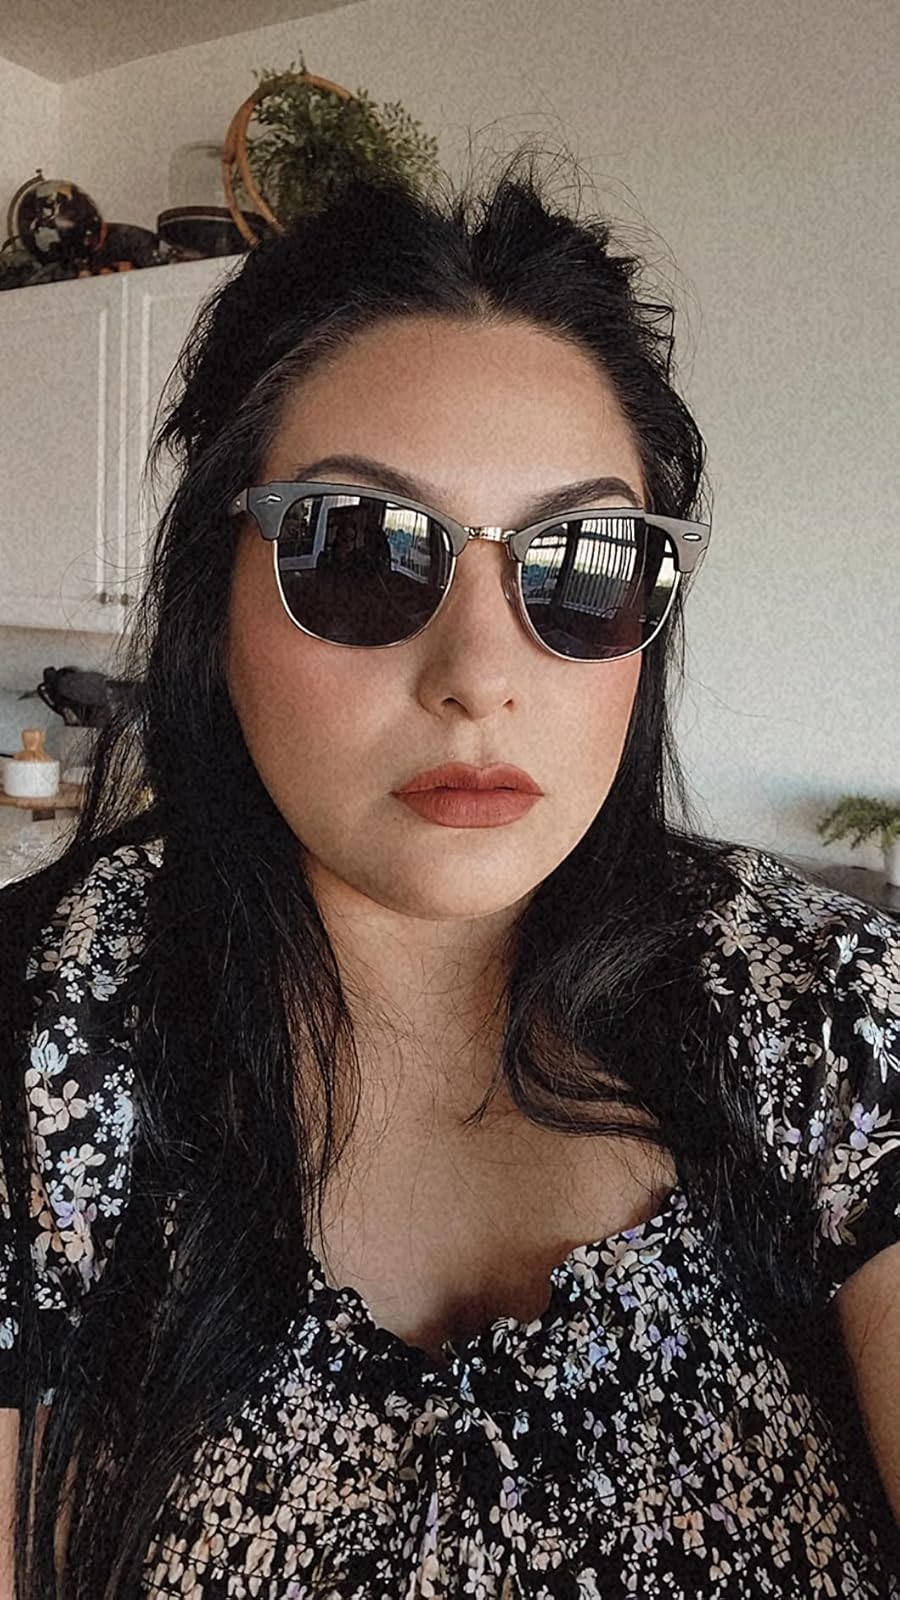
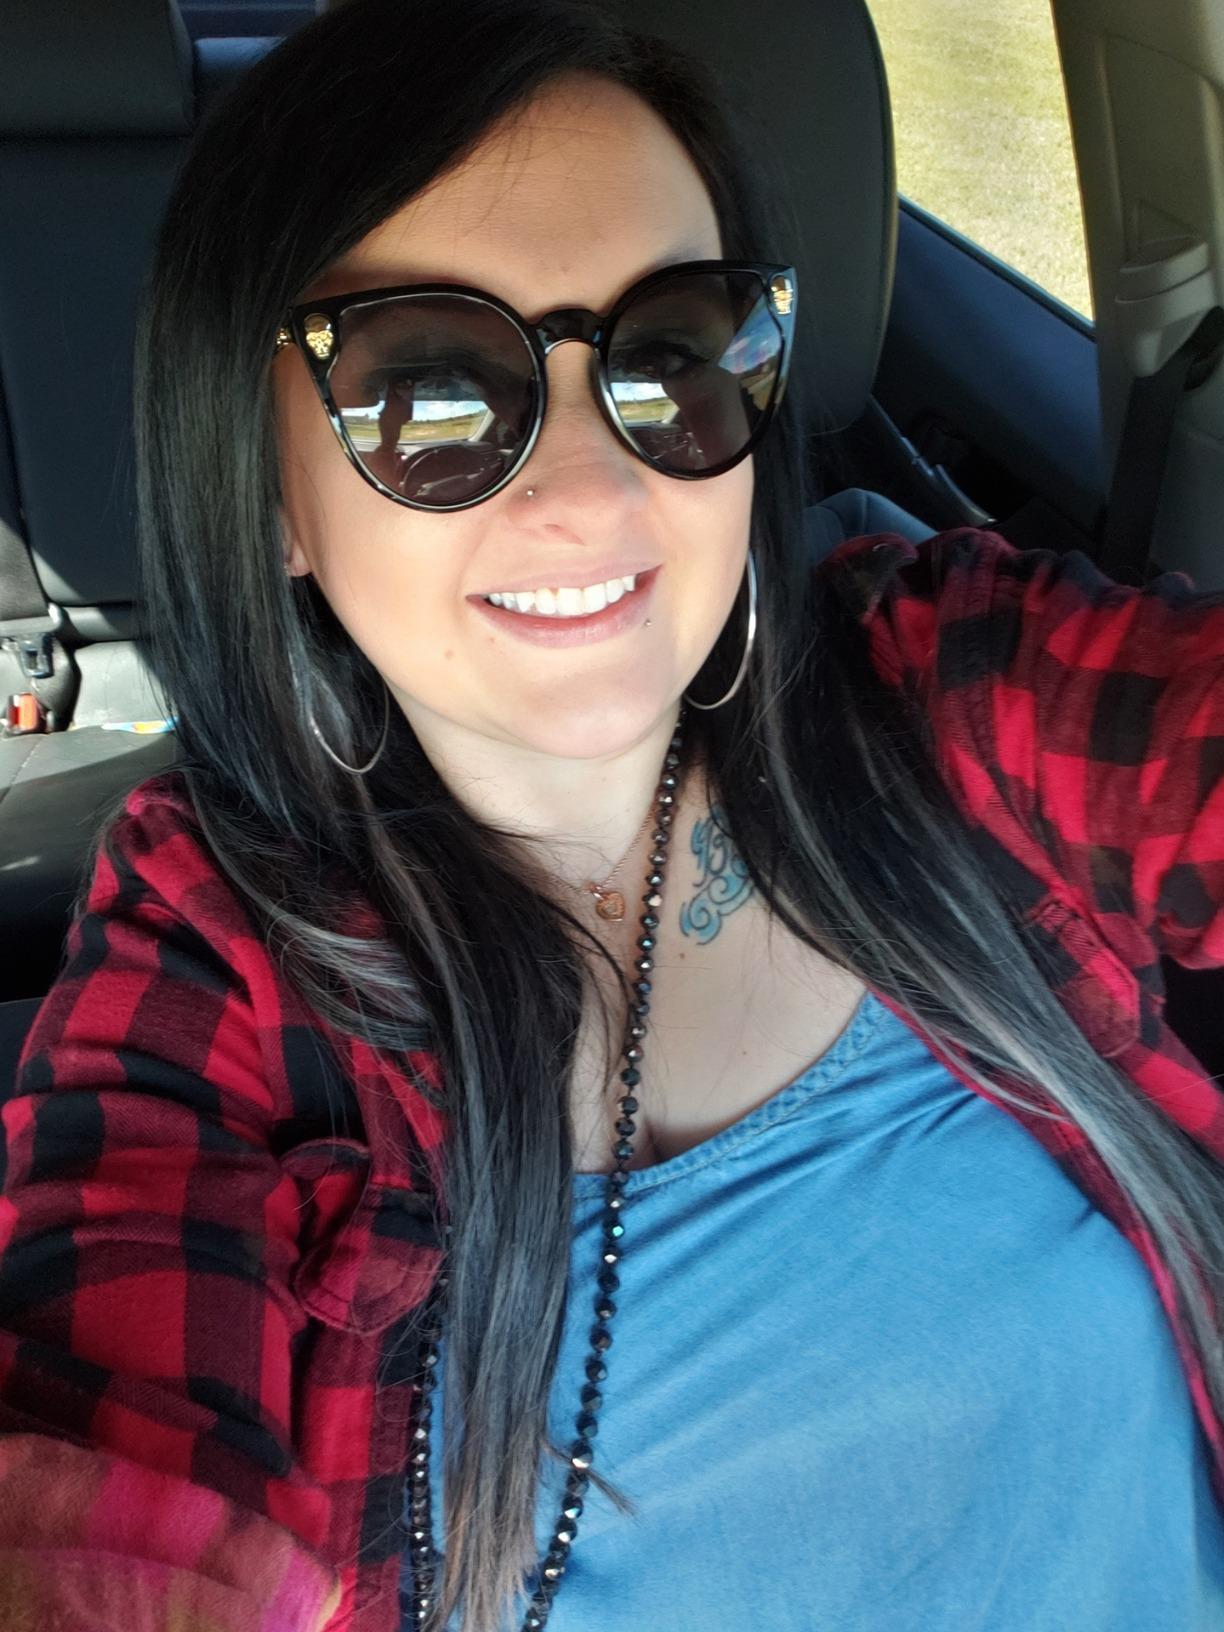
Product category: accessories_sunglasses
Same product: no